Blue Hill Meteorological Observatory

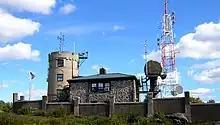
View from the west-northwest

The new tower provided the durable weather-resistant, vibration-free environment necessary for accurate instrument readings. The first floor of the tower contains the director's office. The weather bureau is on the second floor and a laboratory and access to the roof are found on the third floor. Various wind gauges and other meteorological recording instruments are attached to the roof of the tower. The observatory still retains barometers and other instrumentation dating from the late 19th century. These instruments are used to calibrate the modern instrumentation to preserve the accuracy and integrity of the data base dating back to 1885.